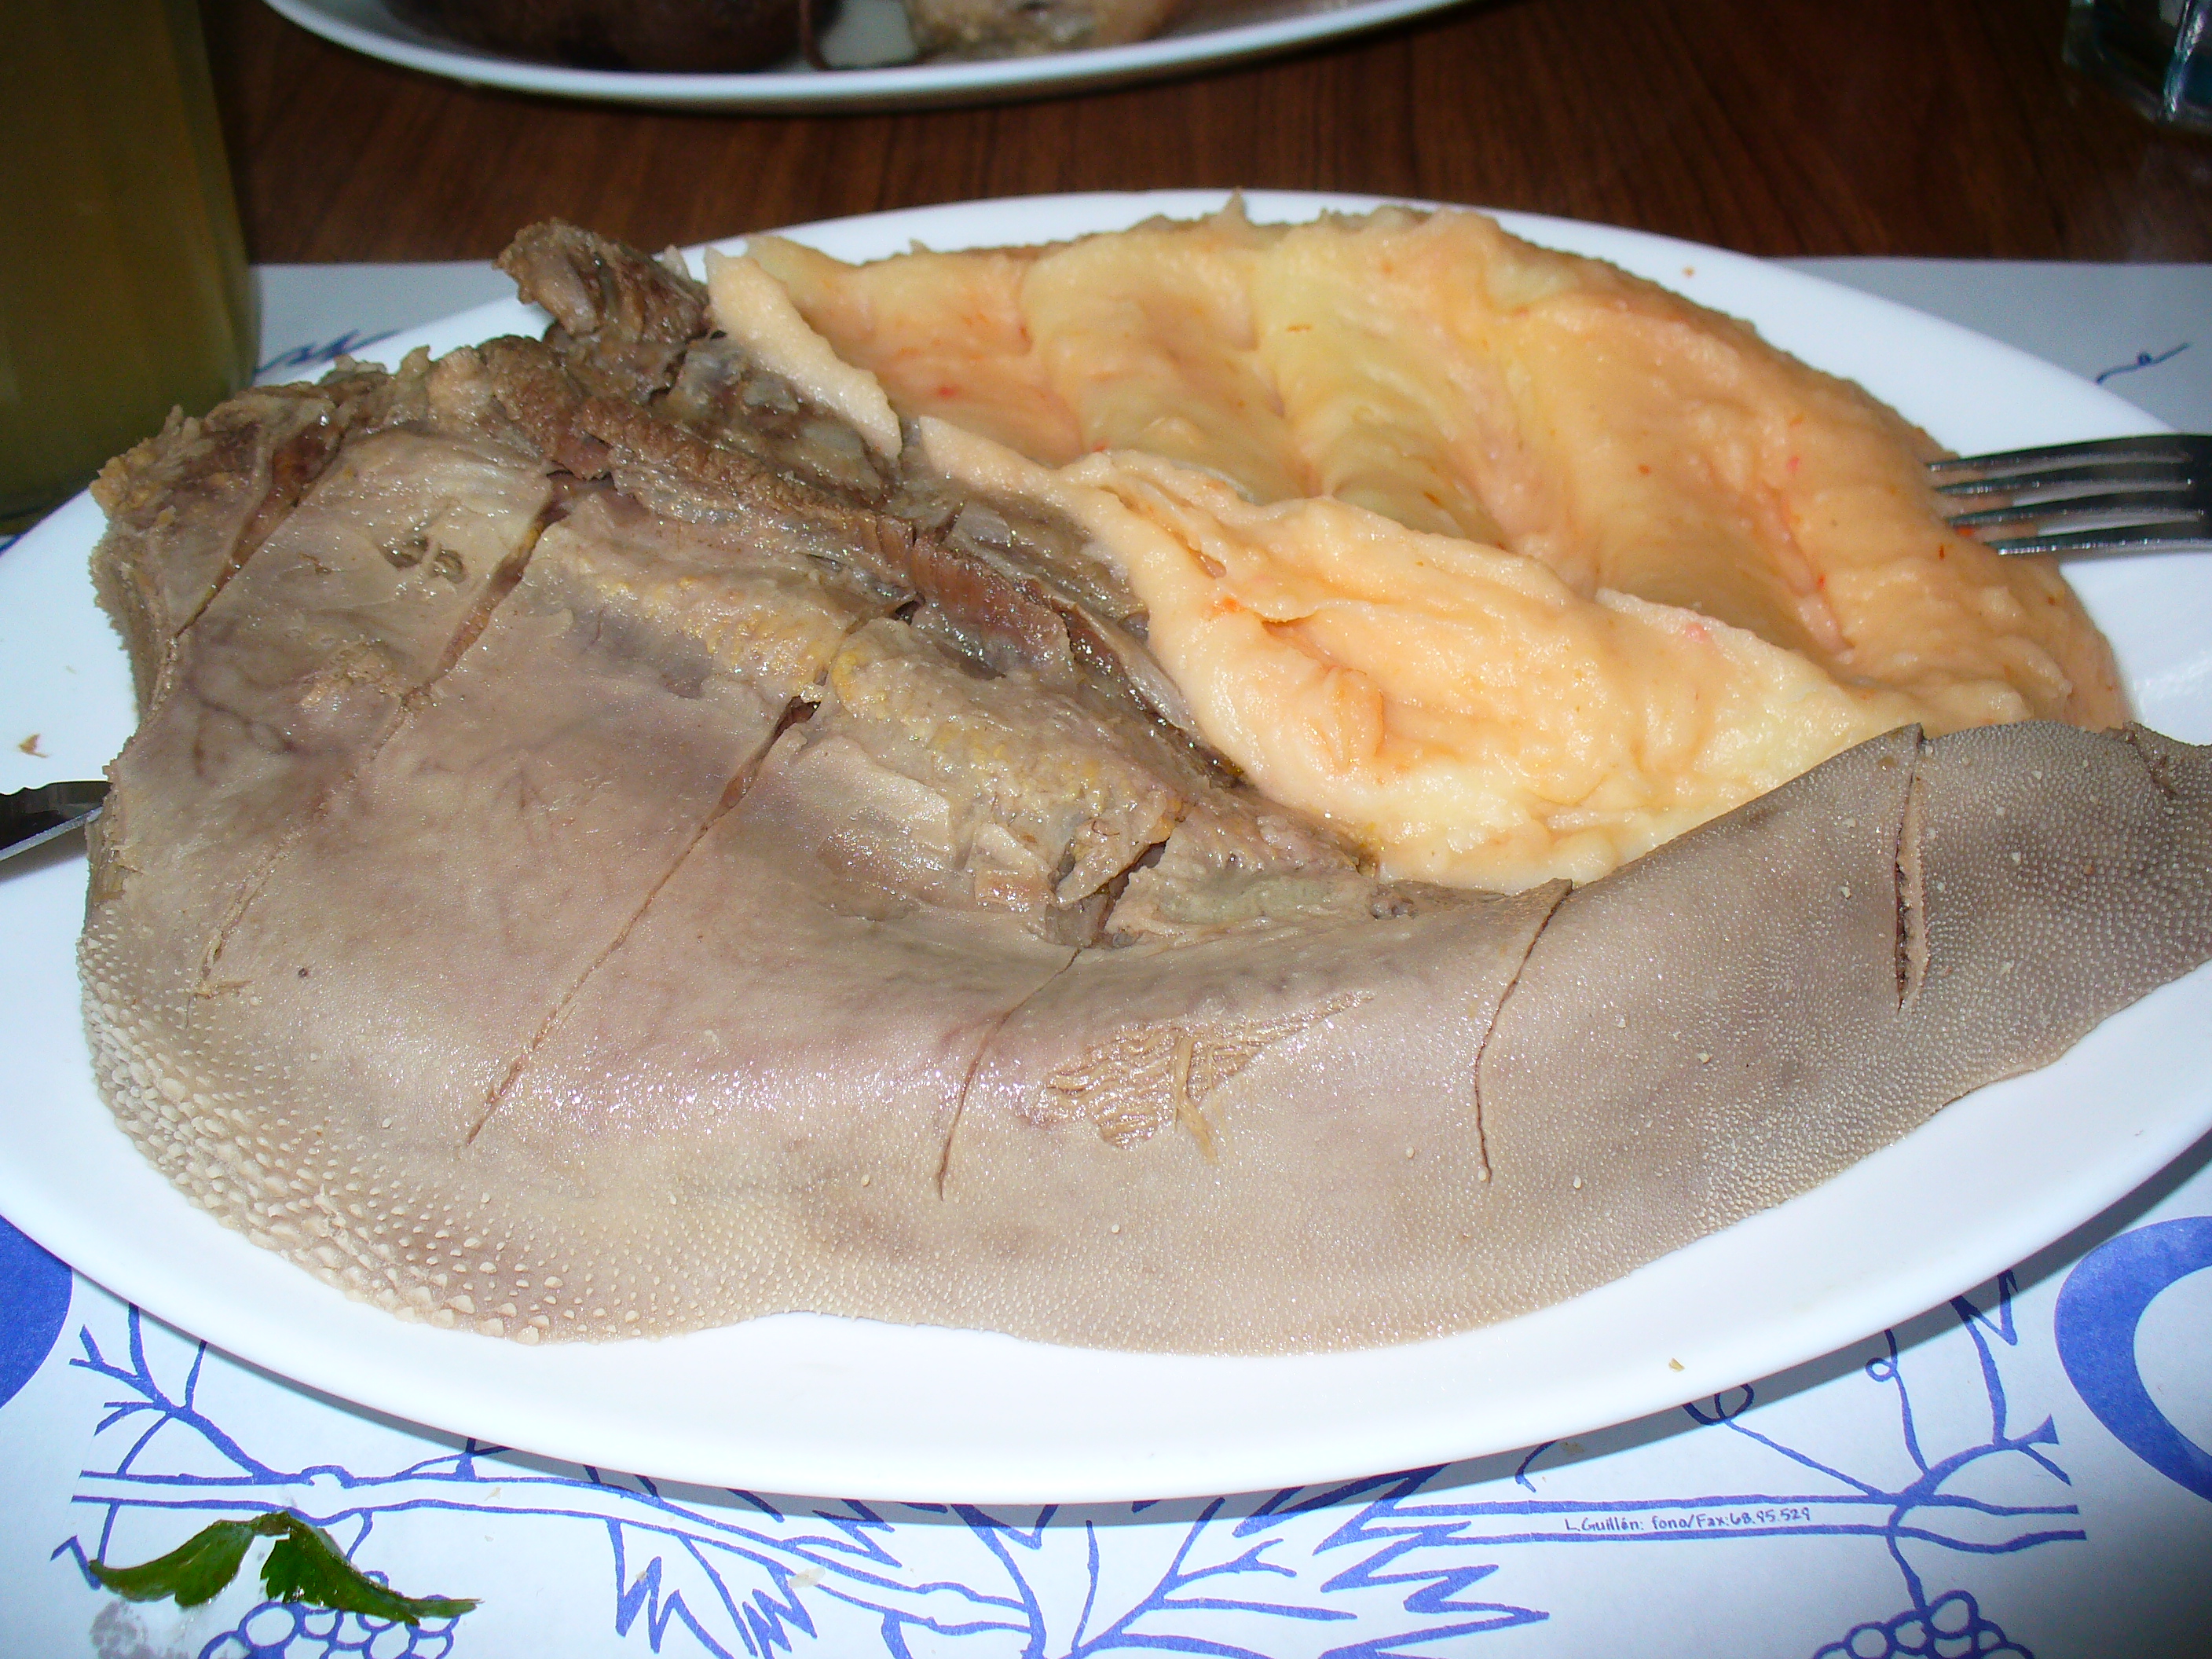
dish, meal, food, fish, meat, cuisine, chile, roasting, santiago, elhoyo